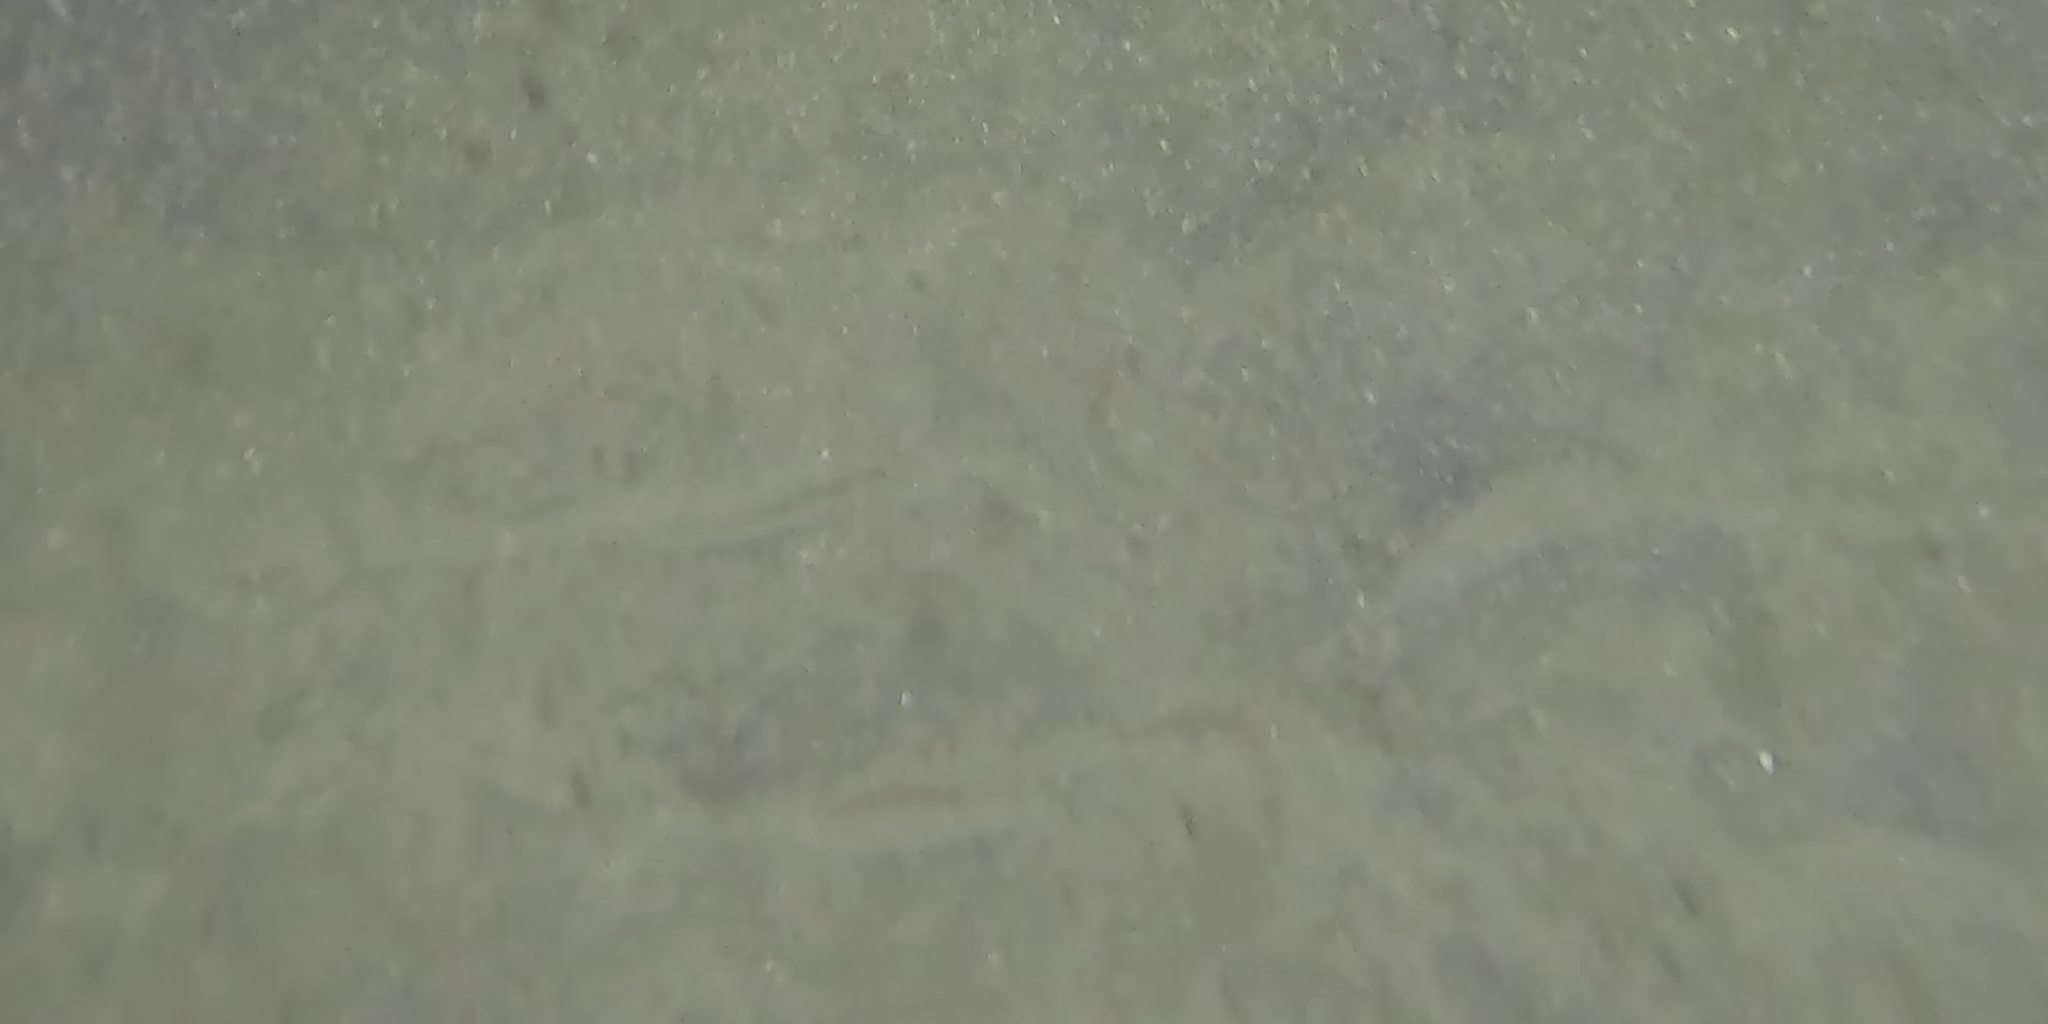
Seabed habitat: sand